Hele-On Bus

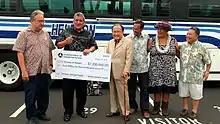
Sen. Daniel Inouye presents a novelty check to Mayor Billy Kenoi in October 2010 representing $7.2M in federal grants.

Fares for the Hele-On Bus were waived in 2009 in response to the 2008 economic downturn and ridership rose to more than 1 million passenger trips in one year. In October 2010, Senator Daniel Inouye presented a check for $7.2 million to County Mayor Billy Kenoi and MTA Director Tom Brown, representing the award of two grants from the Federal Transit Administration. The grants would be used for purchasing new buses ($3.2 million) and building a new baseyard ($4 million) for MTA administration, bus operations, and maintenance. At the time, it was the largest transit grant ever awarded in the state.